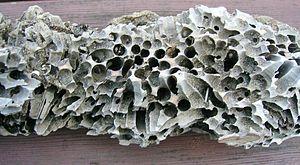
Le taret commun ou naval est une espèce de bivalves marins de la famille des Teredinidae. C'est l'espèce type du genre Teredo.